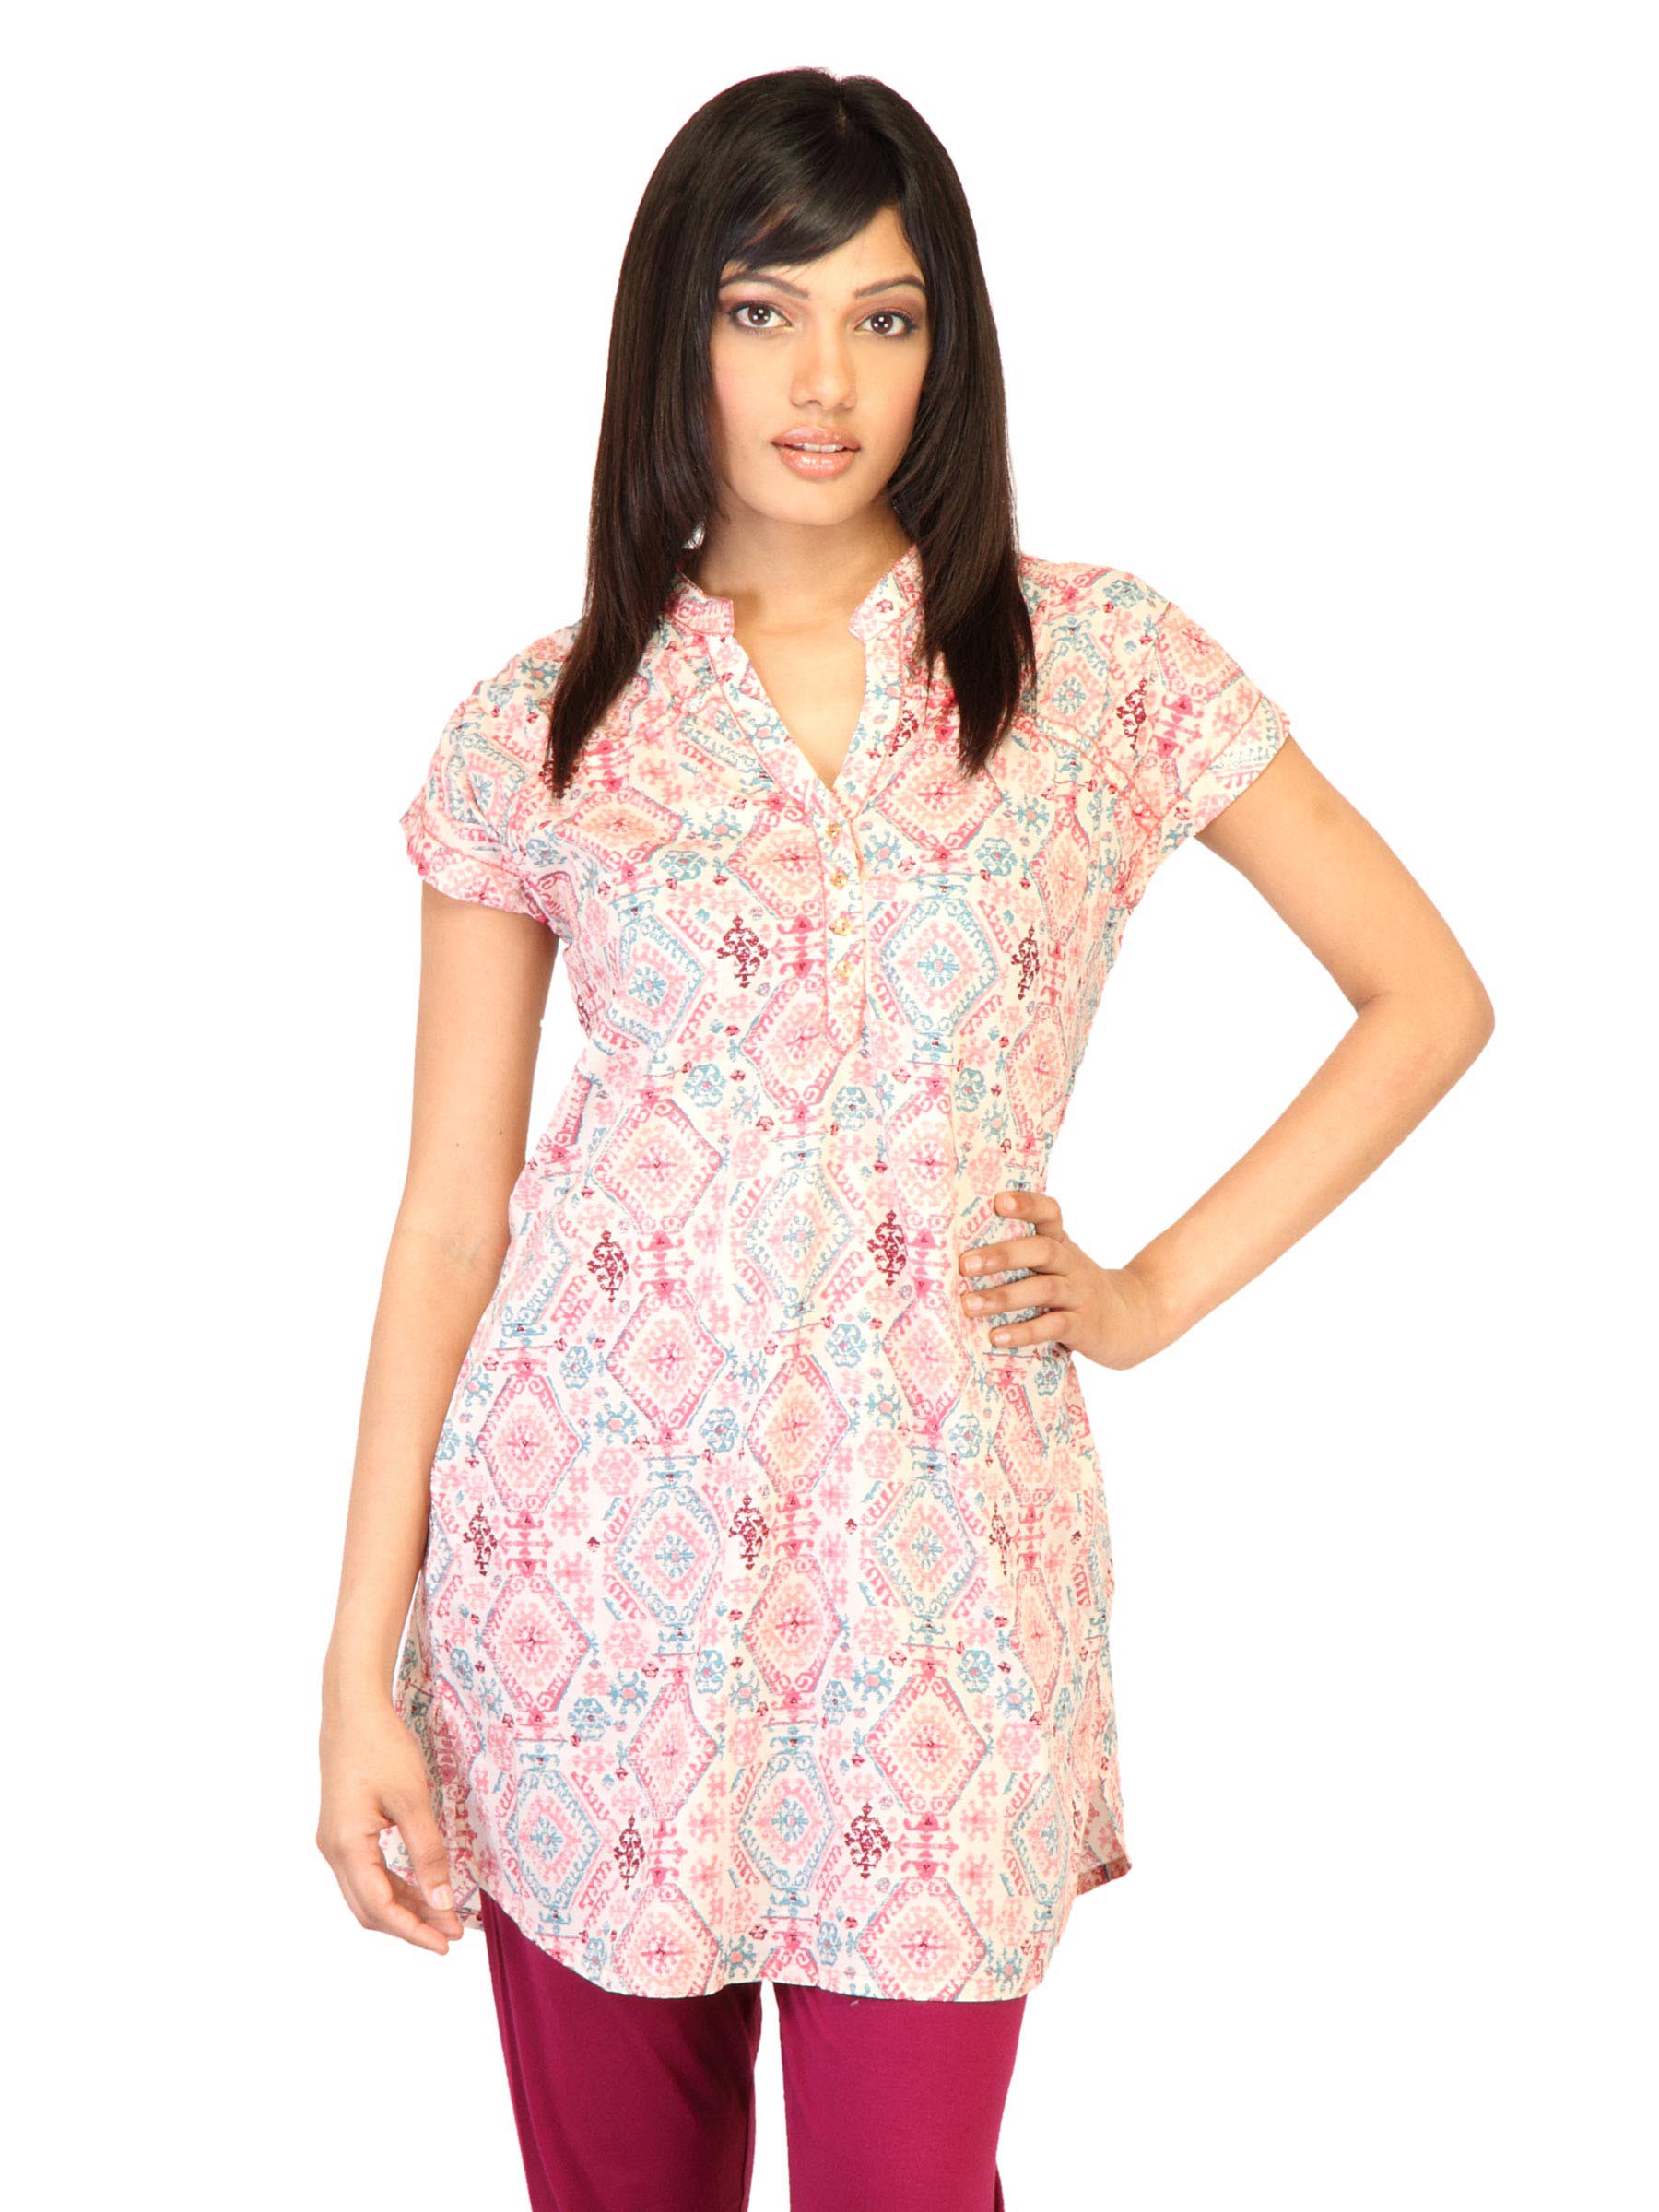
W Women Printed Cream Kurtis
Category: Apparel / Topwear / Kurtis
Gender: Women
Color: Cream
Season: Fall 2011
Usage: Ethnic